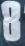
Number: 8